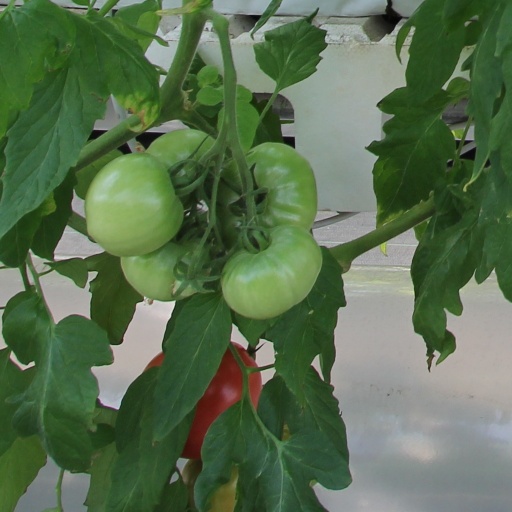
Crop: tomato